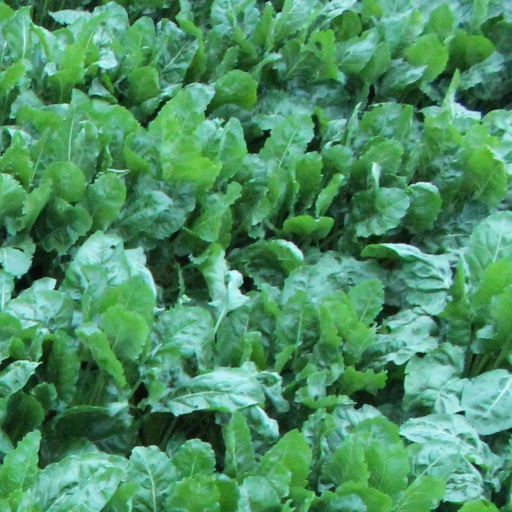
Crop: sugar beet